James Baker

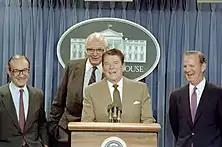
Secretary of the Treasury James Baker with U.S. president Ronald Reagan and Federal Reserve Chairman Paul Volcker at the White House Press Room during President Reagan's announcement of Alan Greenspan nomination to be the new chairman of the Federal Reserve Bank on June 2, 1987.

In the days before the election, Baker controversially wrote to black clergymen to call attention to provocateur Clennon King's criticism of Carter, an integrationist, for the de facto segregation of his Plains, Georgia church. Ford denounced the action internally as an apparent dirty trick he would disavow. It also strengthened the connection Baker had tried to sever between Carter and black supporters, as prominent figures such as Jesse Jackson and Coretta Scott King rallied to support him.